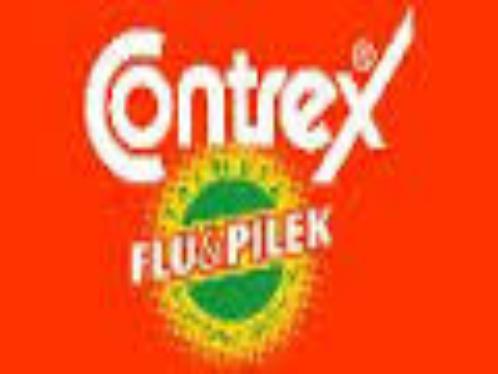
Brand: contrex
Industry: Food